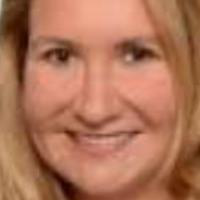
Age group: age 31-40